Antonio María Oriol Urquijo

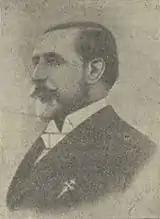
grandfather

Antonio Oriol was born to a family of Catalan origins, its first members noted in the history of Spain in the 17th century. Buenaventura Oriol Salvador sided with the legitimists during the First Carlist War. In recognition of his merits the claimant awarded him with Marquesado de Oriol in 1870; he was elected to the Cortes in 1872. The son of his brother and Antonio's paternal grandfather, José María Oriol Gordo (1845–1899), a native of Tortosa, joined Carlos VII during the Third Carlist War and served as Jefe de Ayudantes of . Following the amnesty he settled in Bilbao and married descendant to a local high bourgeoisie Urigüen family. His son and Antonio's father, José Luis Oriol Urigüen (1877–1972), in the mid-1930s emerged as a Carlist political mogul in Álava. He wed Catalina de Urquijo y Vitórica, descendant to an oligarchic family which controlled much of the Biscay finance. In the early 20th century Oriol Urigüen replaced his father-in-law as CEO of Hidroeléctrica Española and later developed a number of other businesses; he is considered one of the most important Spanish entrepreneurs of the 20th century.